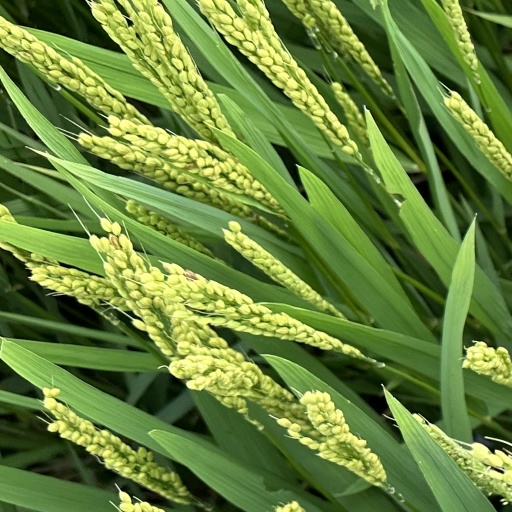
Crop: rice